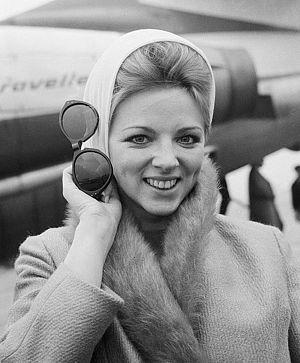
Thea Fleming, parfois écrit Thea Flemming, née en 1942 à Sittard, est une actrice et mannequin néerlandaise. Elle a surtout travaillé en Italie sous le pseudonyme Isabella Biancini.